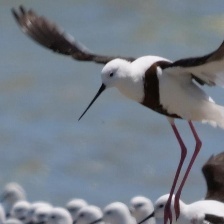
Species: BANDED STILT
Scientific name: CLADORHYNCHUS LEUCOCEPHALUS